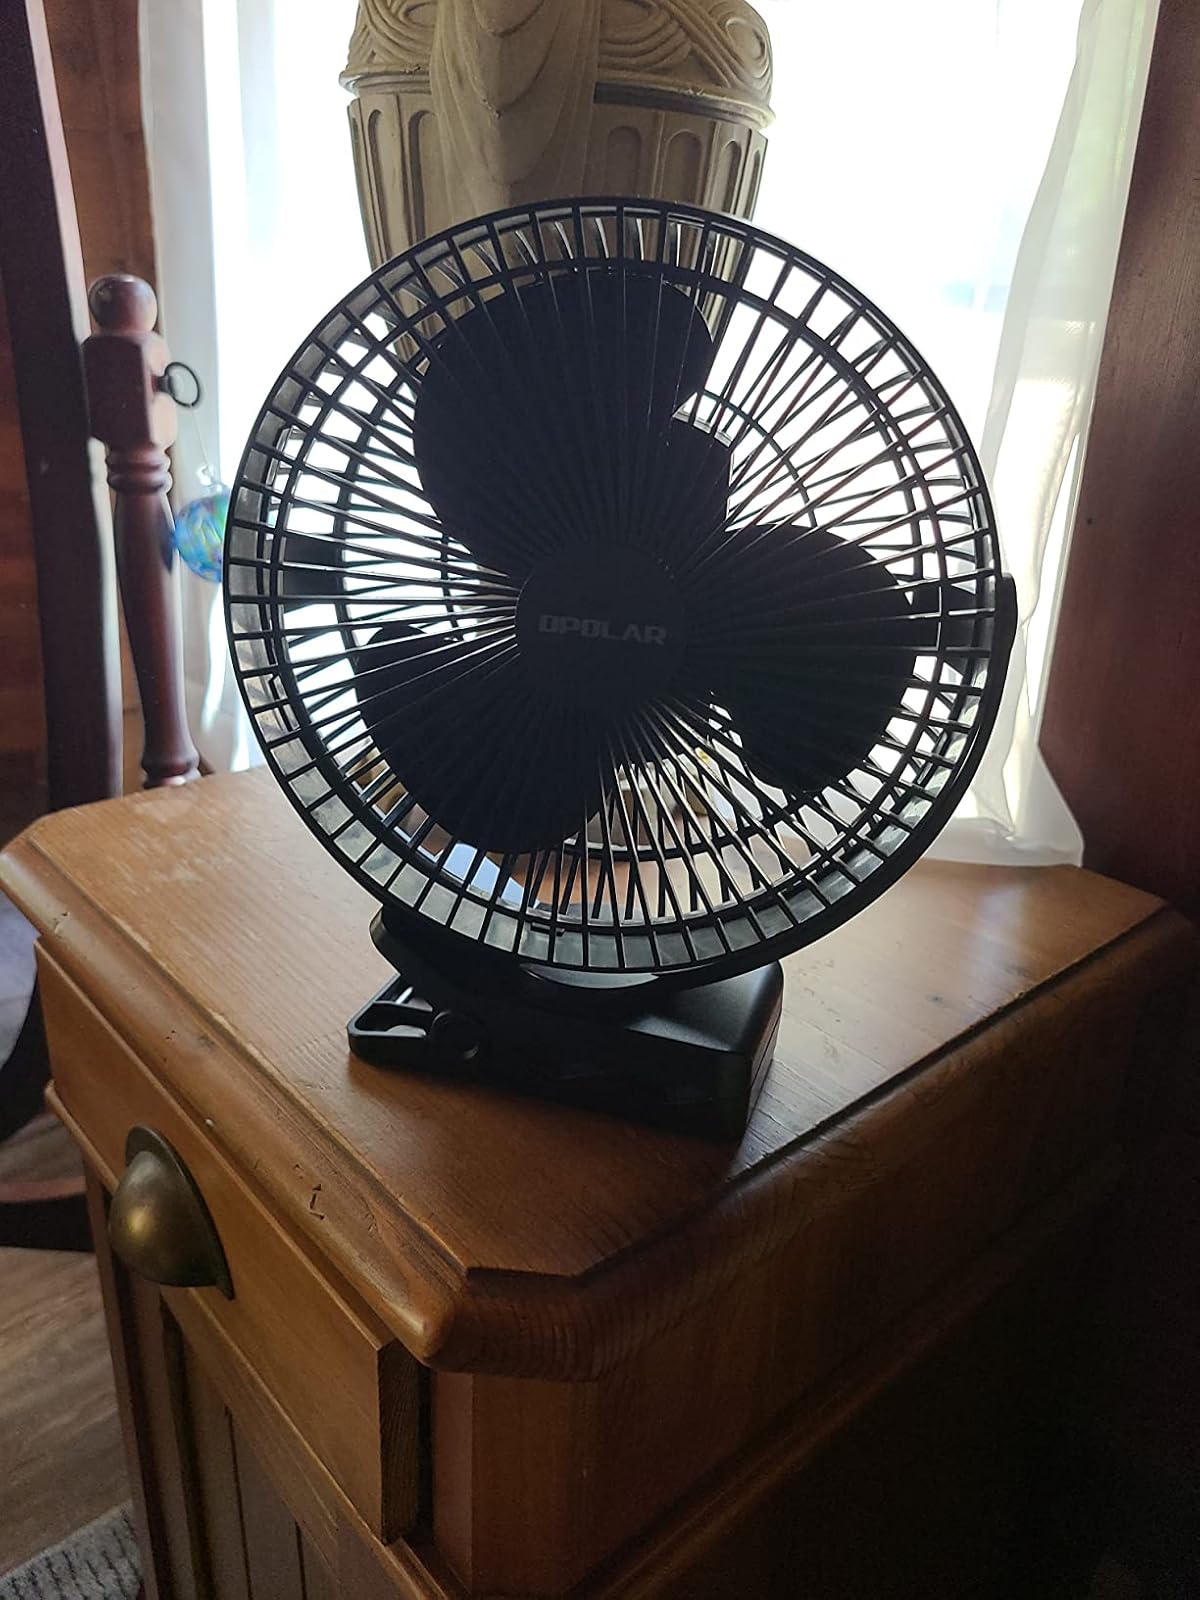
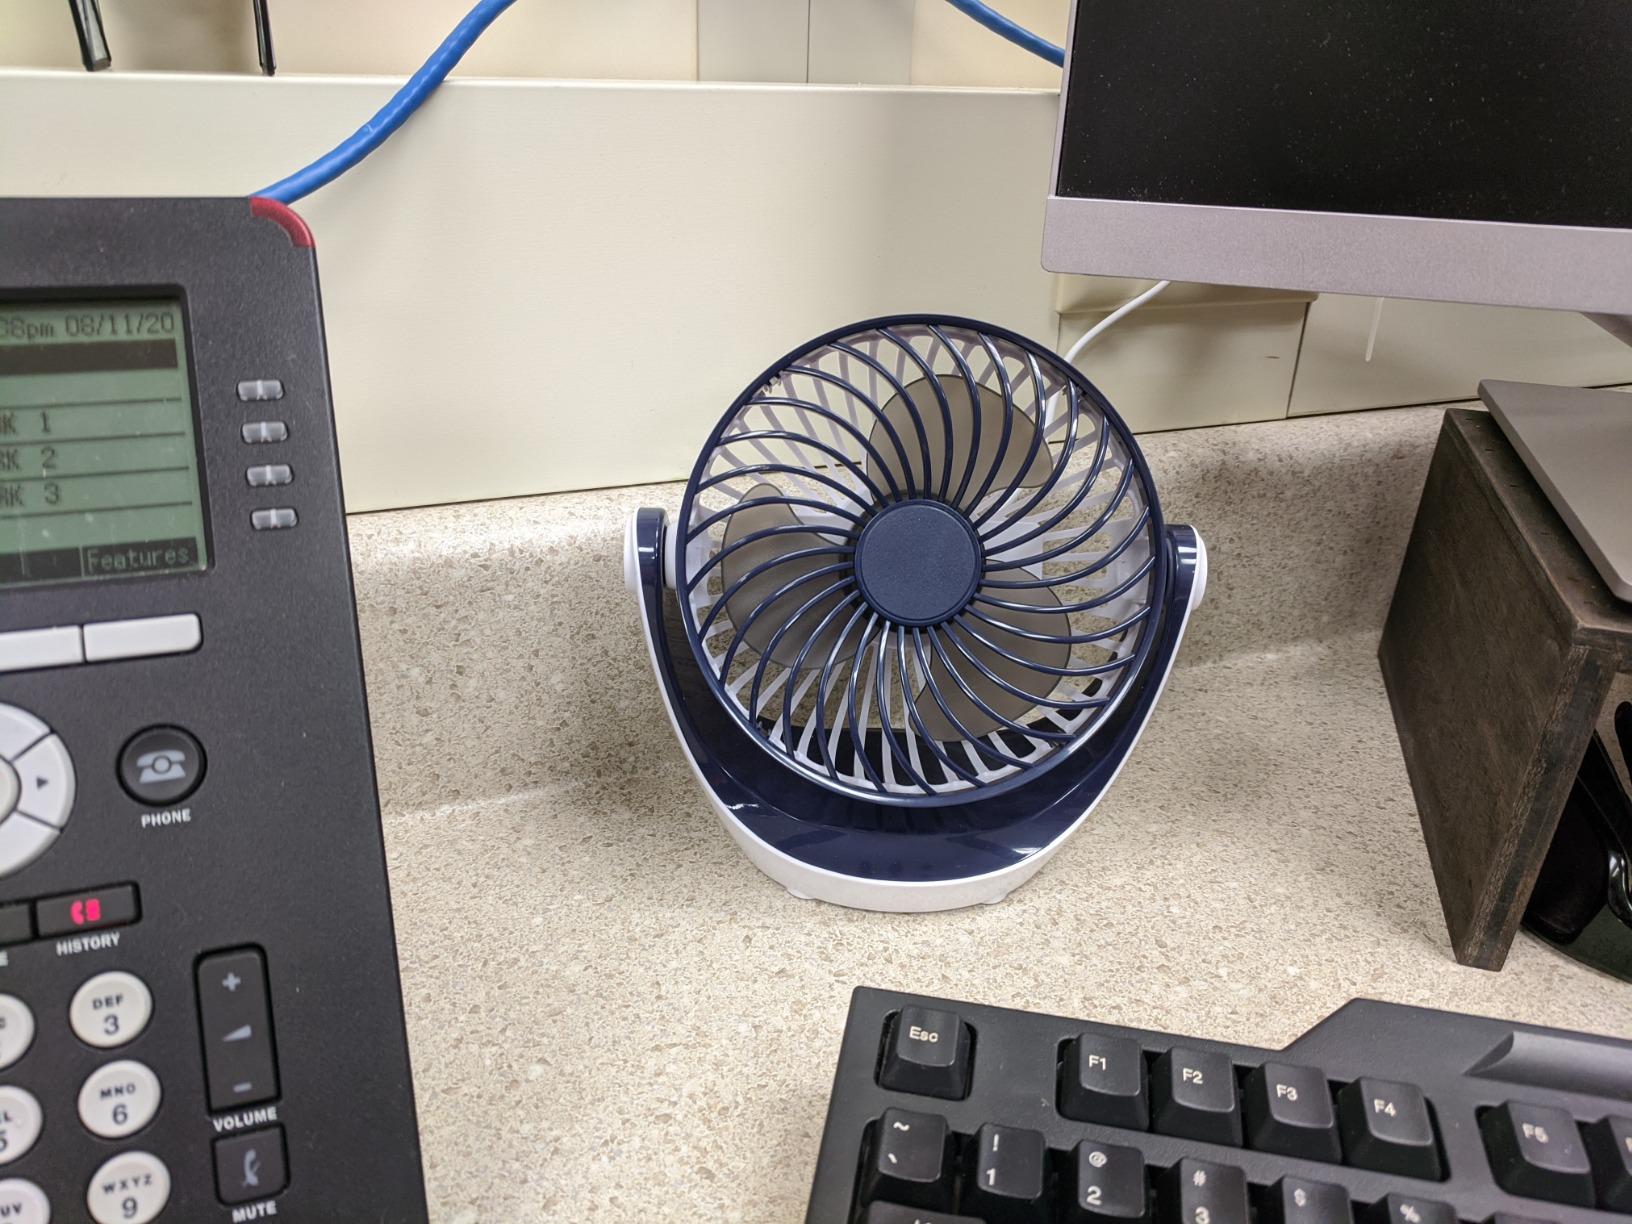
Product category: fan
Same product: no